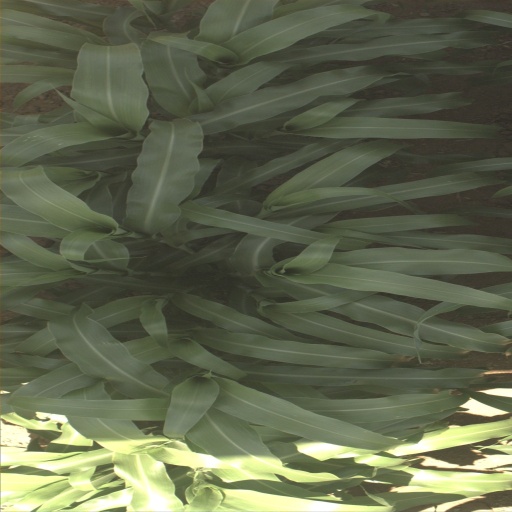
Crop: sorghum